Penal transportation

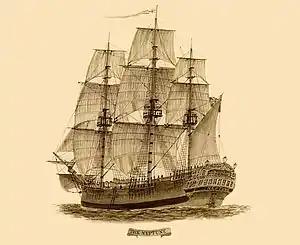
"Neptune", a 19th-century convict ship that brought prisoners to Australia

In England in the 17th and 18th centuries criminal justice was severe, later termed the Bloody Code. This was due to both the particularly large number of offences which were punishable by execution (usually by hanging), and to the limited choice of sentences available to judges for convicted criminals. With modifications to the traditional benefit of clergy, which originally exempted only clergymen from the general criminal law, it developed into a legal fiction by which many common offenders of "clergyable" offences were extended the privilege to avoid execution. Many offenders were pardoned as it was considered unreasonable to execute them for relatively minor offences, but under the rule of law, it was equally unreasonable for them to escape punishment entirely. With the development of colonies, transportation was introduced as an alternative punishment, although legally it was considered a condition of a pardon, rather than a sentence in itself. Convicts who represented a menace to the community were sent away to distant lands. A secondary aim was to discourage crime for fear of being transported. Transportation continued to be described as a public exhibition of the king's mercy. It was a solution to a real problem in the domestic penal system. There was also the hope that transported convicts could be rehabilitated and reformed by starting a new life in the colonies. In 1615, in the reign of James I, a committee of the council had already obtained the power to choose from the prisoners those that deserved pardon and, consequently, transportation to the colonies. Convicts were chosen carefully: the Acts of the Privy Council showed that prisoners "for strength of bodie or other abilities shall be thought fit to be employed in foreign discoveries or other services beyond the Seas".